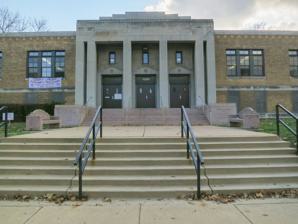
Building: Tandy Community Center
Country: United States of America
Year built: 1938
Community center in St. Louis, Missouri, US United States historic place Tandy Community Center U.S. National Register of Historic Places Location 4206 West Kennerly Avenue, St. Louis, Missouri , US Coordinates 38°39′42″N 90°14′13″W / 38.66167°N 90.23694°W / 38.66167; -90.23694 ( Tandy Community Center ) Area less than one acre Built 1938 Architect Albert A. Osburg, William C. E. Becker Architectural style Art Deco MPS The Ville, St. Louis, Missouri MPS NRHP reference No. 99001160 Added to NRHP September 17, 1999 The Tandy Community Center is a historic building dating from 1938, at 4206 West Kennerly Avenue in The Ville neighborhood of St. Louis, Missouri , U.S.. It is also known as the Tandy Recreation Center and PWA Project No. 8483 . It has been listed on the National Register of Historic Places since 1999. History The Tandy Community Center building was constructed in 1937 to 1938 near Tandy Park, under the funding and guidance of the Public Works Administration (PWA). The neighborhood of The Ville is a center of many important African American institutions and history. The building was designed by architect Albert A. Osburg and engineer William C. E. Becker. Osburg served as the chief of the Public Improvement Board for the city of St. Louis, and also designed the nearby Homer G. Phillips Hospital . It is an Art Deco -style building has a T-shaped plan with a buff brick exterior, decorative limestone and terracotta details. The interior layout of the building has some Classical Revival design aspects. Most of the stem of the "T" shape is a gymnasium space for sports, with community services at the far south end. See also National Register of Historic Places listings in St. Louis north and west of downtown References